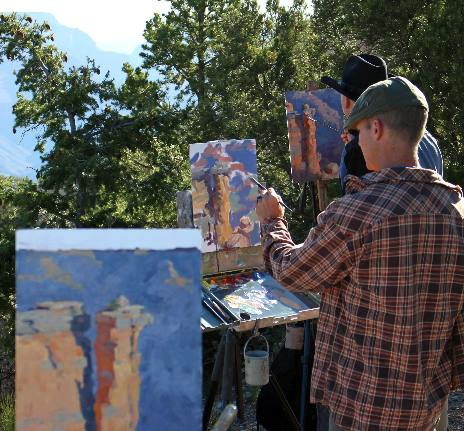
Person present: Yes